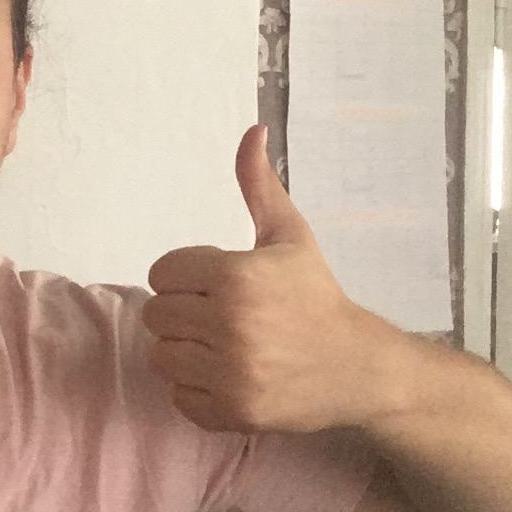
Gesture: like